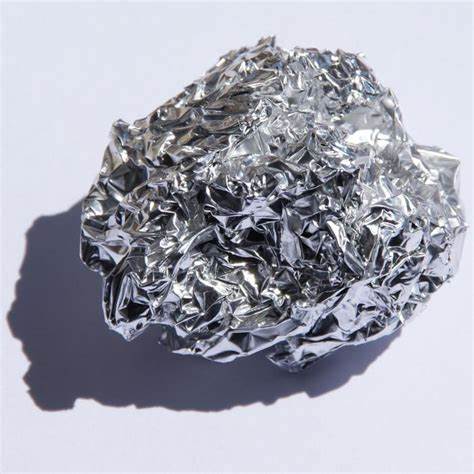
Waste category: metal